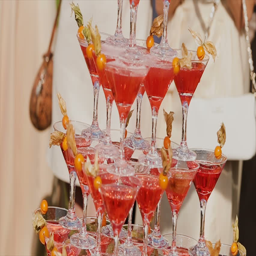
the guests hands take glasses with bubbling wine at the party .